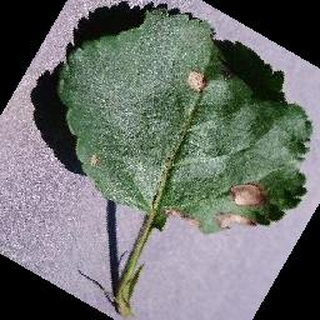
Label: apple_black_rot